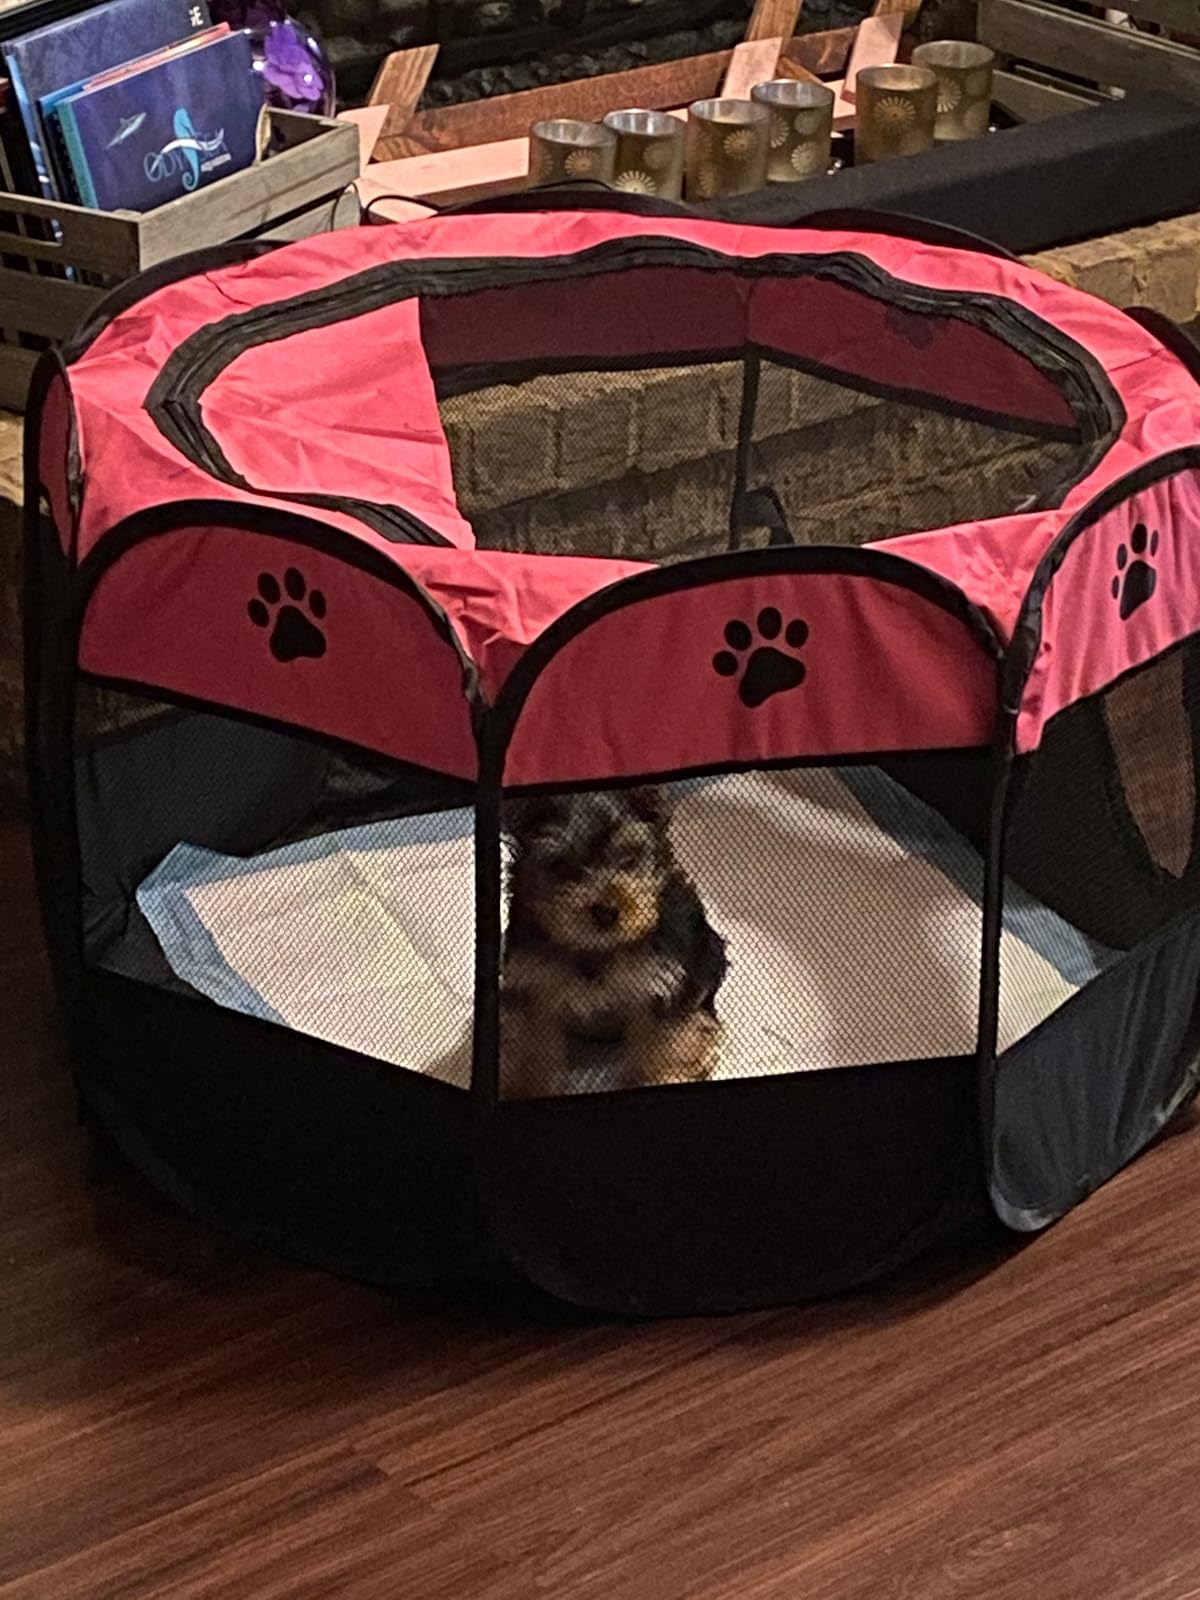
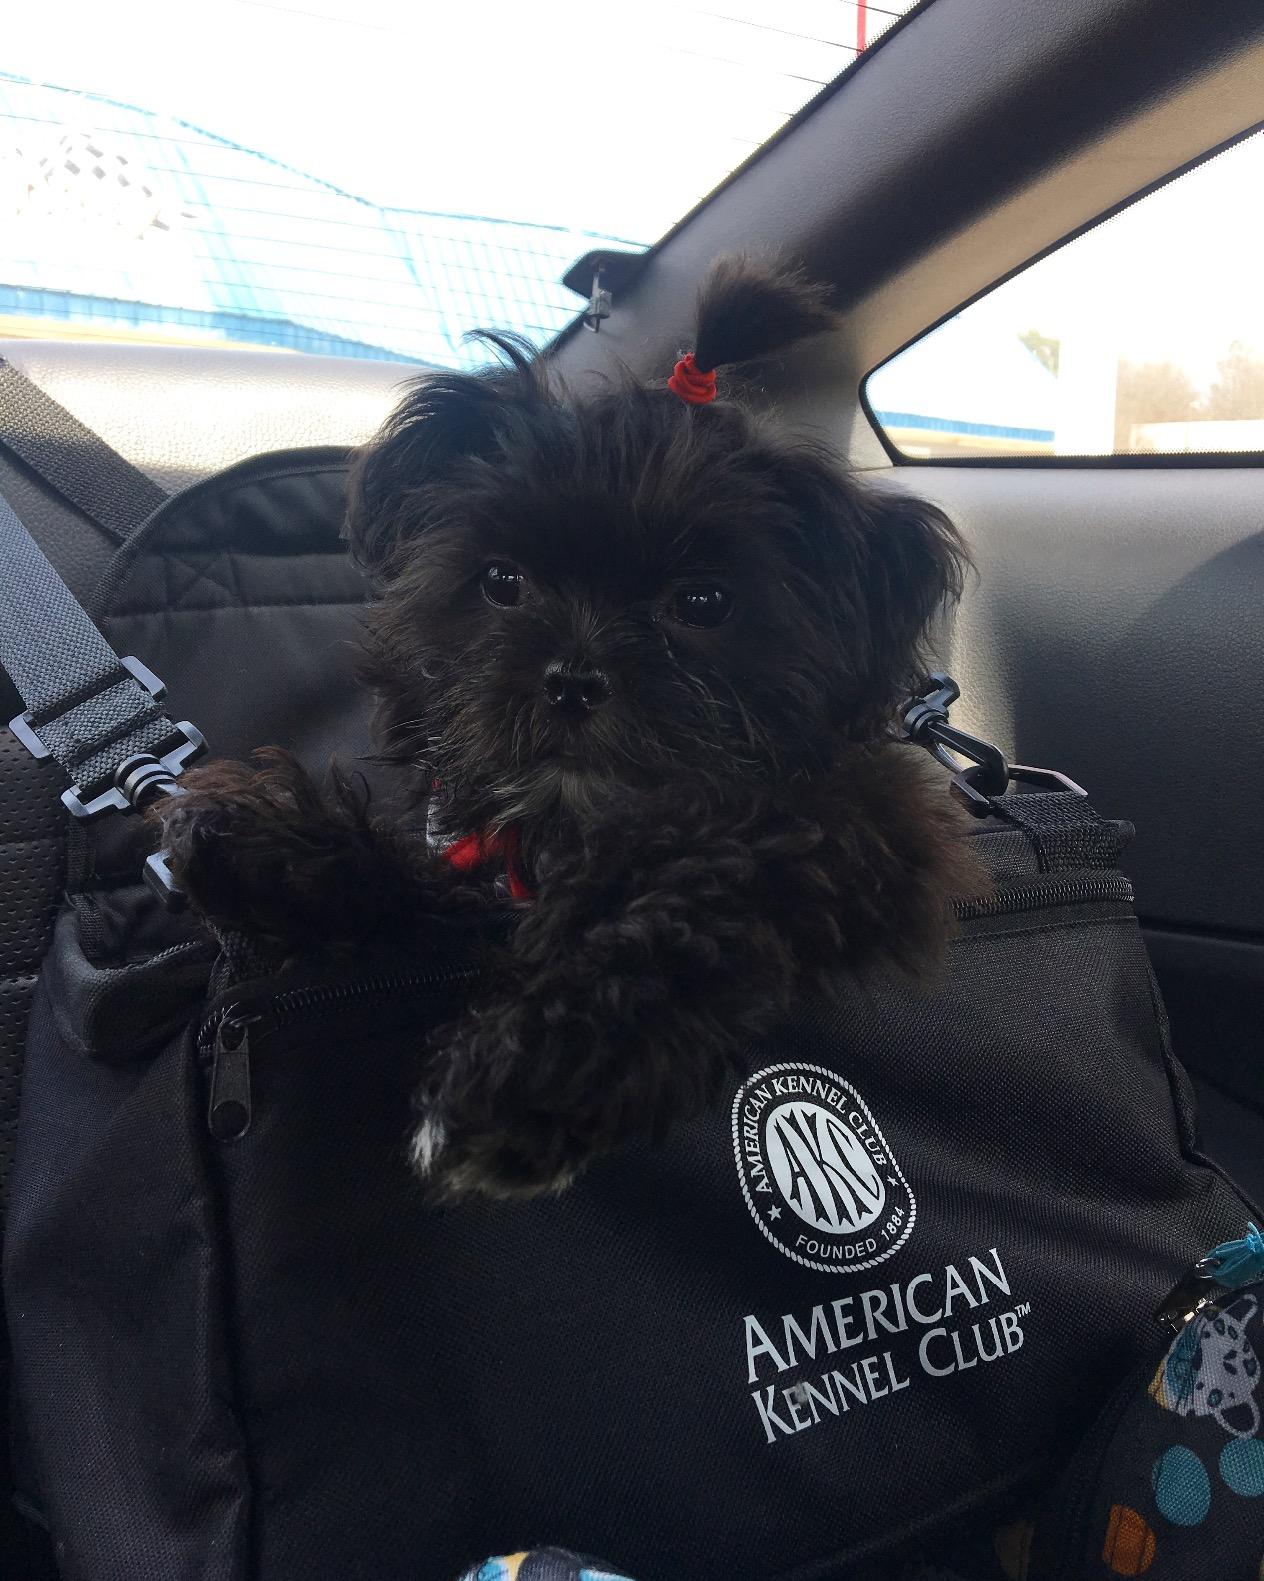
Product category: items_kennel
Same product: no